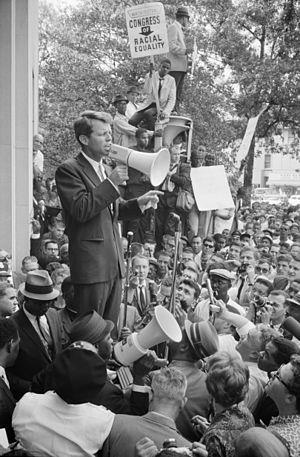
Robert Francis Kennedy, alors ministre de la Justice (Attorney General), parlant à une assemblée de noirs américains et d'américains blancs à l'aide d'un mégaphone devant le ministère de la justice. Une pancarte pour le Congress of Racial Equality est visible. Gaeilge: Griangraf an tArd-Aighne Robert F. Kennedy ag caint trí meigeafón le slua Afraice- Meiriceánaigh agus daoine bánach lasmuigh den Roinn Dlí